Labour left

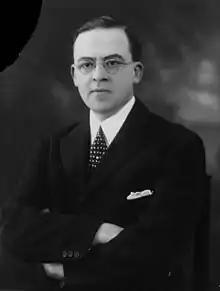
Stafford Cripps, identified as the most dominant member of the Socialist League

From 1925, the Labour left also organised around "Lansbury's Labour Weekly," a newspaper founded in 1925 by its editor George Lansbury, a noted pacifist and socialist from the Labour left. This newspaper acted as a mouthpiece for Lansbury's personal creed of socialism, democracy, and pacifism. In the 1920s, Lansbury was often in alignment with Maxton and his group of Red Clydeside MPs over their criticism of MacDonald's leadership of the Labour Party; he sometimes had a somewhat distant relationship with this group. A party rebel, Lansbury was committed to socialism and clashed with the MacDonald leadership for its moderate and gradualist ideology. He had also been a leading figure in the ILP before 1914. Responding to the gradualist approach adopted by the 1924 Labour government, Lansbury worked with Maxton and John Wheatley to set up an ILP parliamentary caucus within the Parliamentary Labour Party (PLP) to purge it of gradualism. This caucus met regularly, sponsoring joint amendments on the Order Paper and campaigning for support in the Labour Party using the ILP's large individual membership. Although on the left, Lansbury was still a pragmatist. At the 1928 Labour Party conference, Lansbury backed the leadership's plans for "Labour and the Nation," calling for party unity in his role as Chairman of the Labour Party. Between 1925 and 1927, "Lansbury's Labour Weekly" also formed the basis of George Lansbury's Socialist Club, which took a vital role in debates on the left about Labour's future strategy and policy platform.